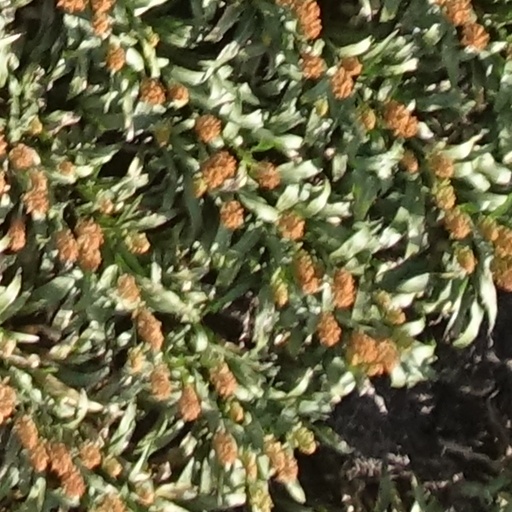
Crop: sorghum